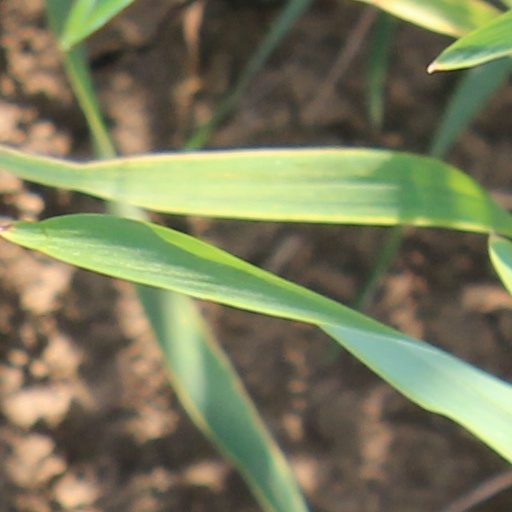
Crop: wheat